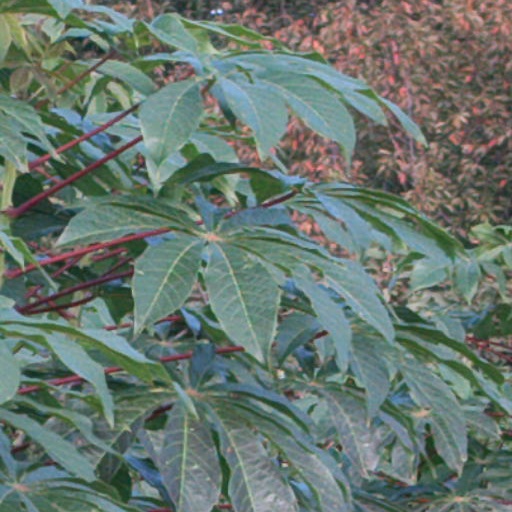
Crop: cassava